Smoking

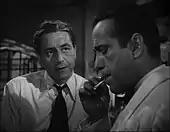
Film star and iconic smoker Humphrey Bogart

In the 19th century smoking was common as a symbol of simple pleasures; the pipe smoking "noble savage", solemn contemplation by Classical Roman ruins, scenes of an artist becoming one with nature while slowly toking a pipe. The newly empowered middle class also found a new dimension of smoking as a harmless pleasure enjoyed in smoking saloons and libraries. Smoking a cigarette or a cigar would also become associated with the Bohemian, someone who shunned the conservative middle class values and displayed his contempt for conservatism. But this was a pleasure that was to be confined to a male world; women smokers were associated with prostitution and smoking was not considered an activity fit for proper ladies. It was not until the start of the 20th century that smoking women would appear in paintings and photos, giving a chic and charming impression. Impressionists like Vincent van Gogh, who was a pipe smoker himself, would also begin to associate smoking with gloom and "fin-du-siècle" fatalism.